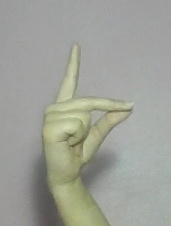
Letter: ta